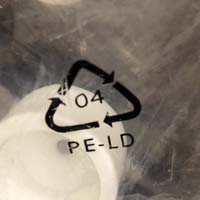
Plastic recycling code class: 4_low_density_polyethylene_PE-LD